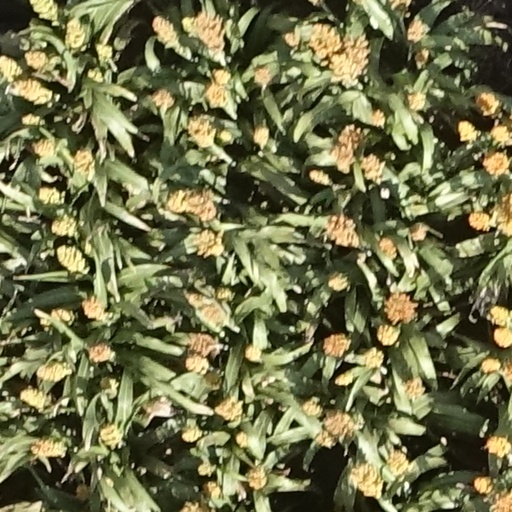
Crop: sorghum